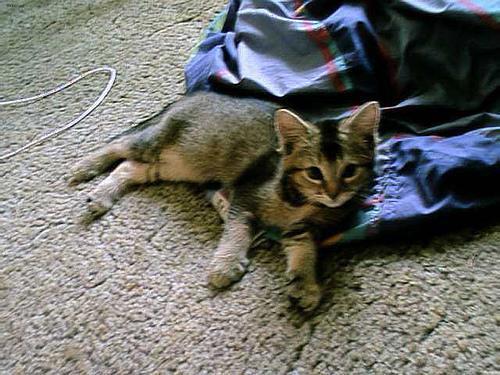
Abyssinian